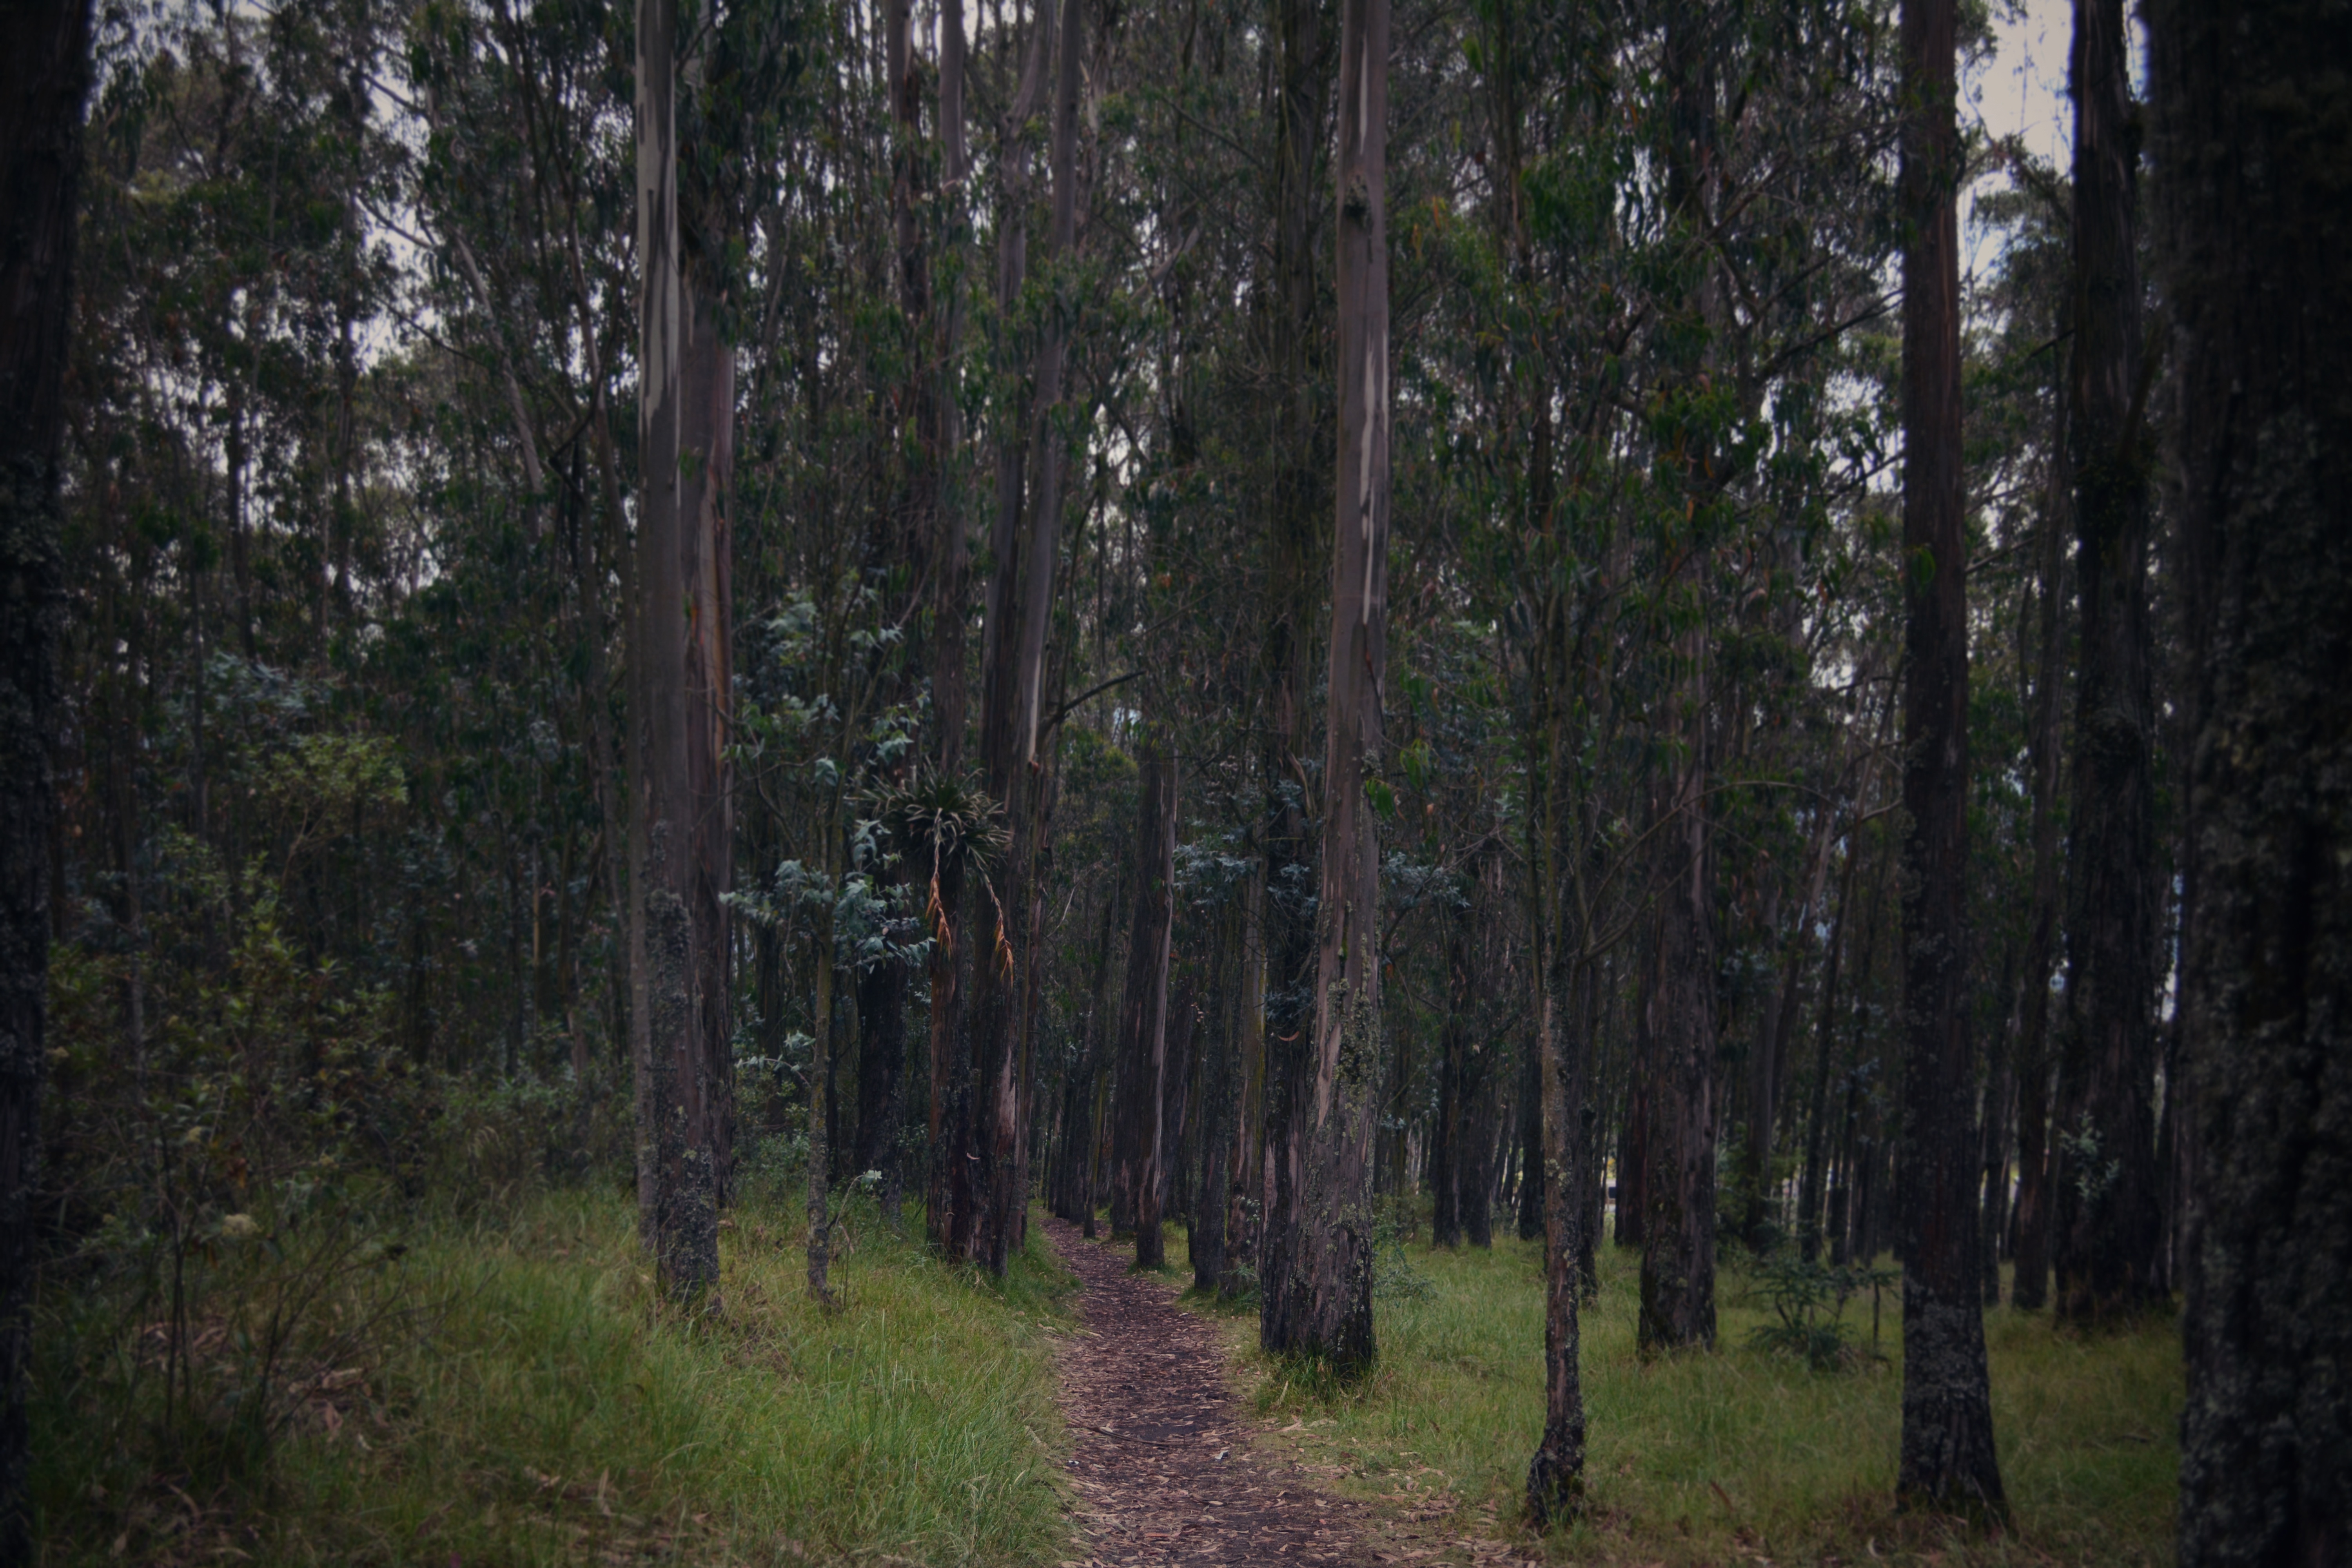
tree, forest, wilderness, plant, trail, sunlight, jungle, spruce, rainforest, deciduous, wetland, grove, woodland, habitat, ecosystem, biome, old growth forest, natural environment, geographical feature, atmospheric phenomenon, woody plant, temperate broadleaf and mixed forest, temperate coniferous forest